Hail the Conquering Hero

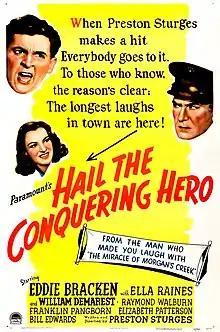
Theatrical release poster

Hail the Conquering Hero (1944) is a satirical comedy-drama film written and directed by Preston Sturges, starring Eddie Bracken, Ella Raines and William Demarest, and featuring Raymond Walburn, Franklin Pangborn, Elizabeth Patterson, Bill Edwards and Freddie Steele. In 2015, the United States Library of Congress selected the film for preservation in the National Film Registry, finding it "culturally, historically, or aesthetically significant".